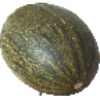
Label: Melon Piel de Sapo 1